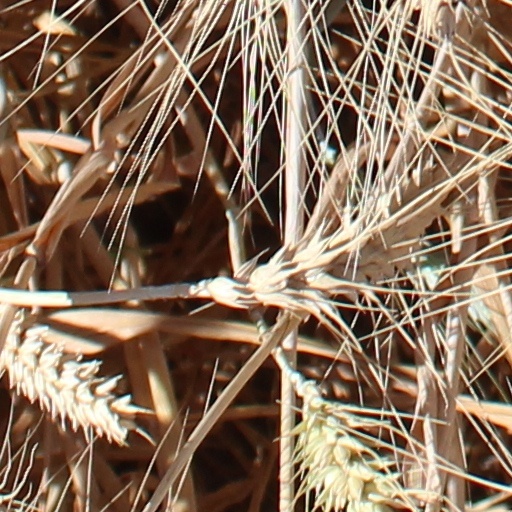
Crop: wheat